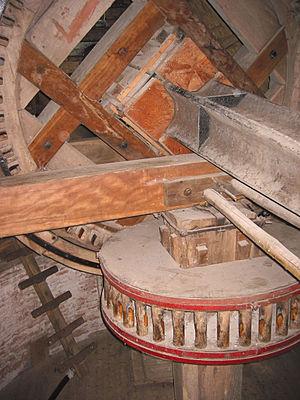
Le bilinga est un bois africain, issu de Nauclea diderrichii de la famille des Rubiaceae.
La lanterne ou roue cylindrique à fuseaux est l'une des deux parties d'un type d'engrenage particulier appelé aussi engrenage à fuseaux que l'on retrouvait aussi dans certains moulins et autres machines. Des fuseaux ou cylindres sont adaptés à deux plateaux circulaires, nommés aussi tourte ou tourteau; l'ensemble forme la lanterne. Elle est menée par les dents d'une roue, ou rouet